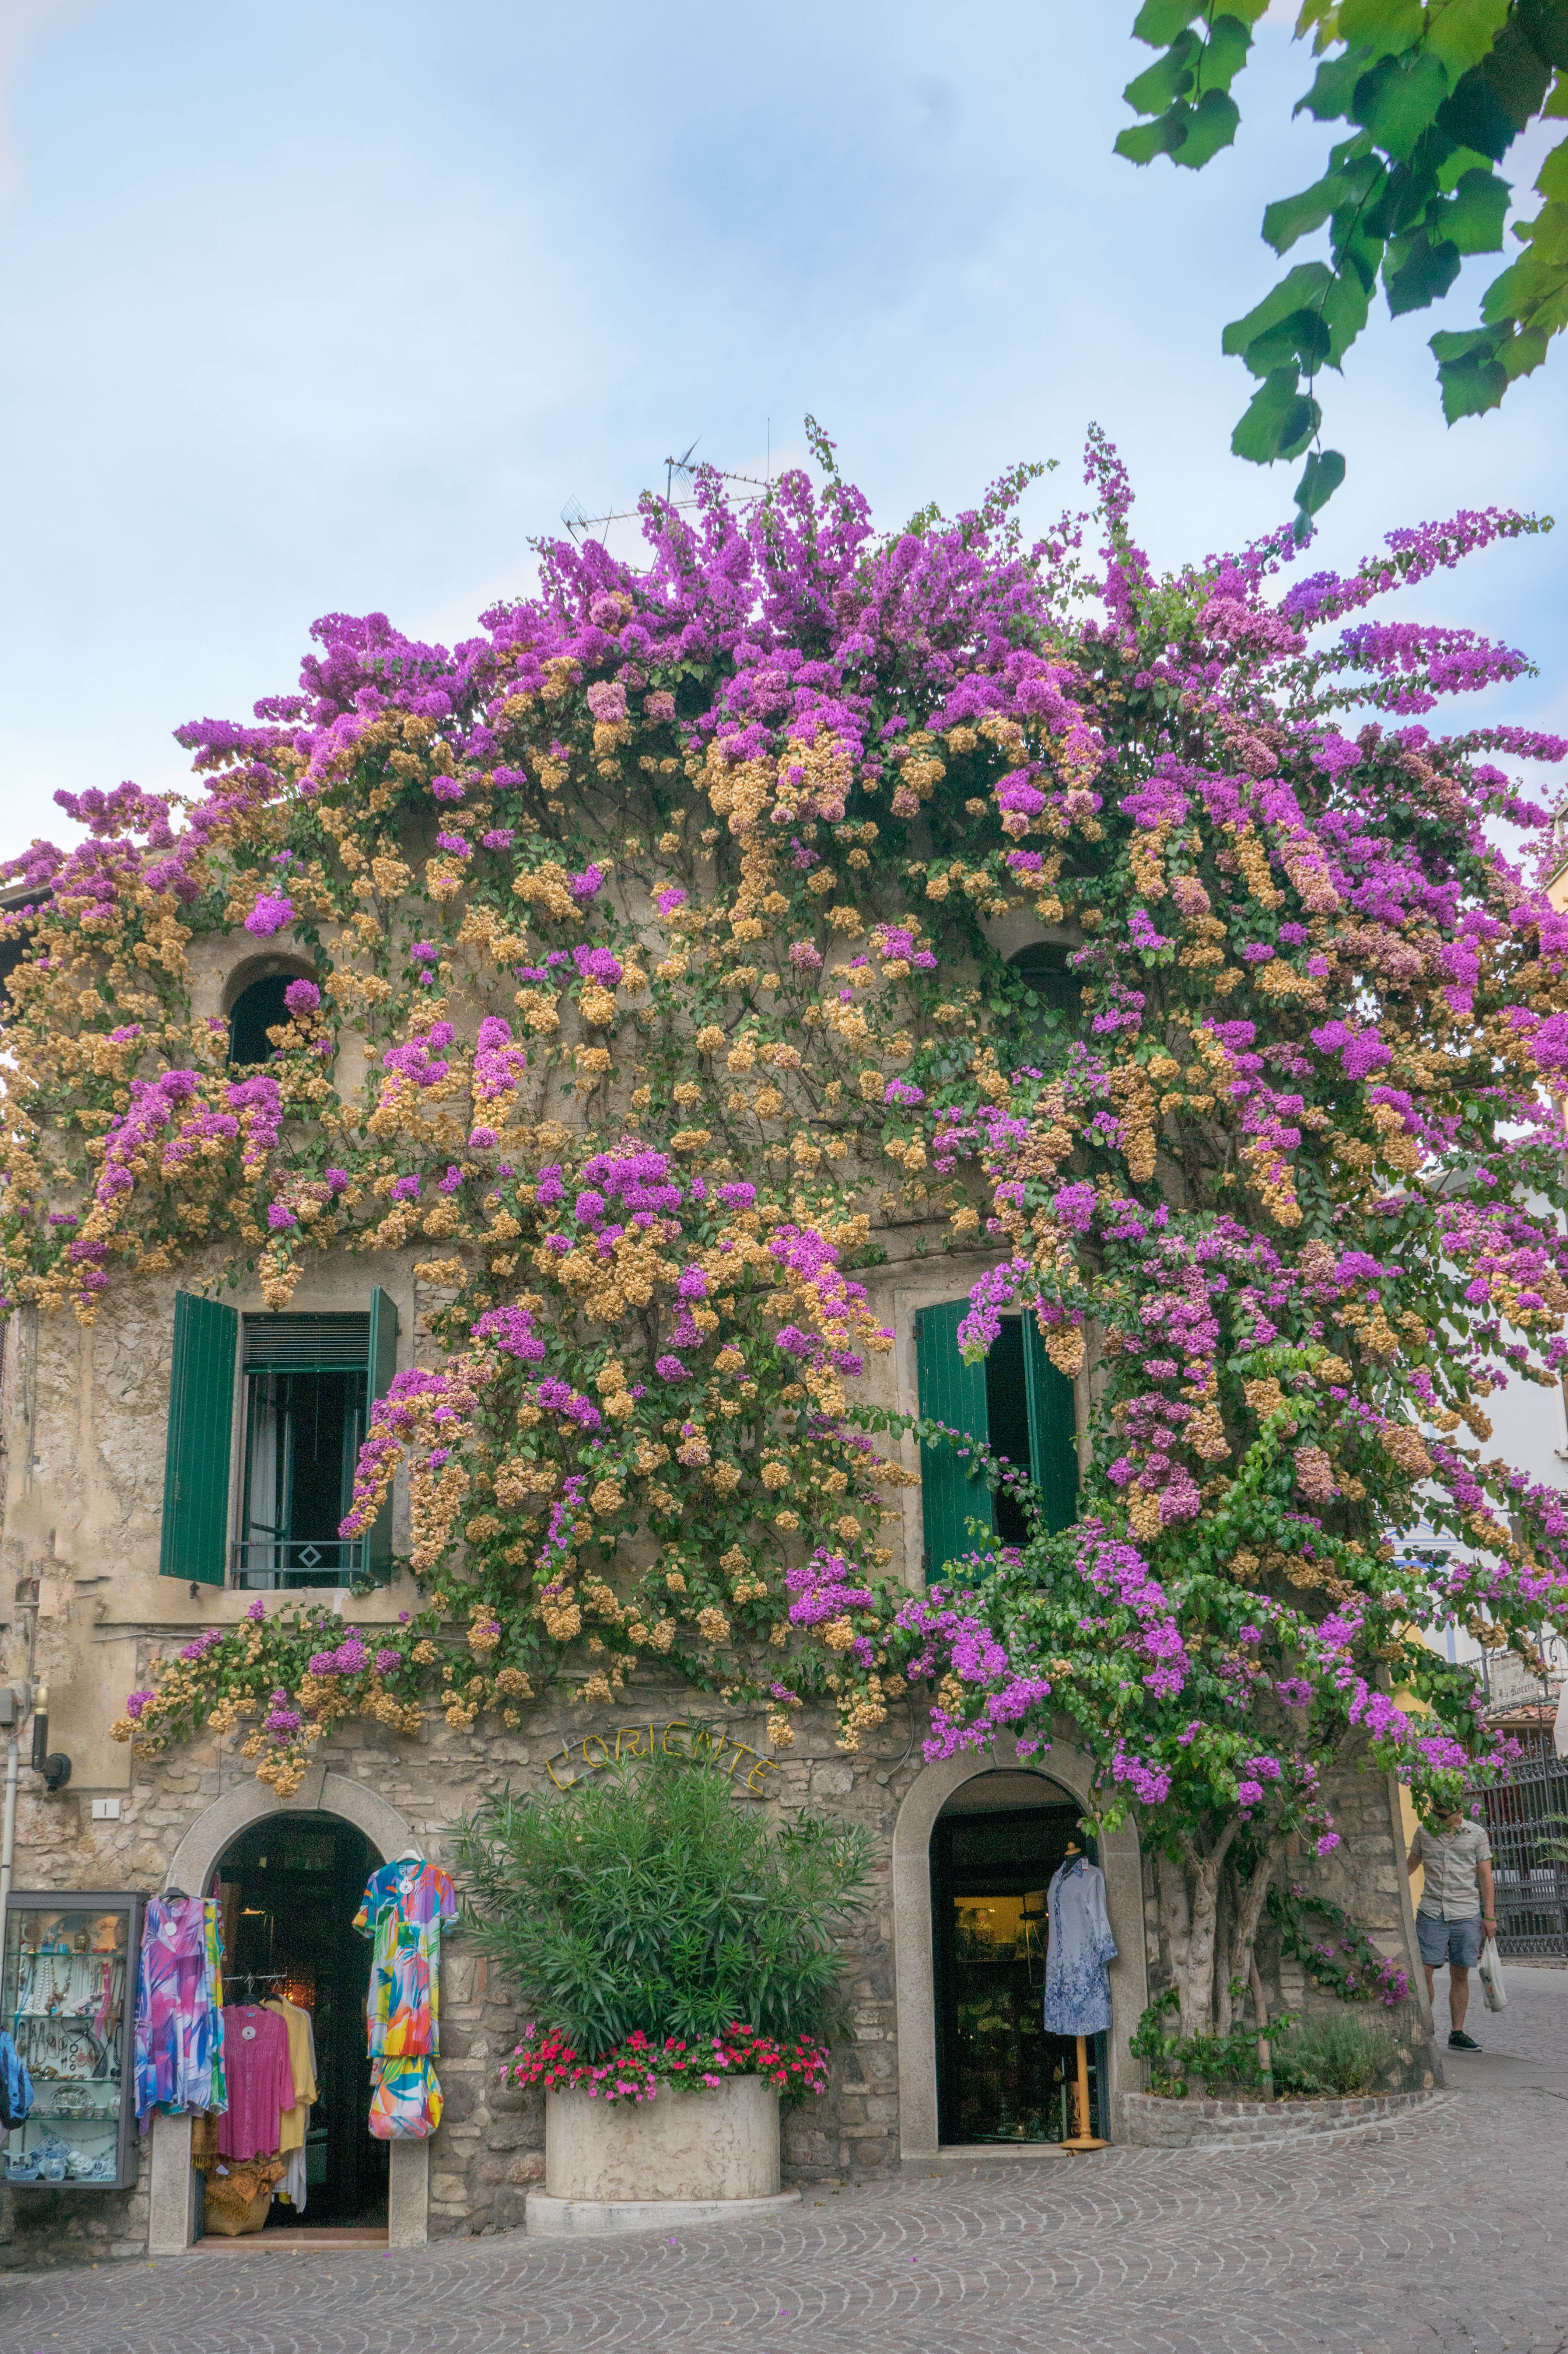
tree, outdoor, blossom, architecture, plant, street, flower, view, building, city, summer, vacation, village, europe, scenery, italy, botany, garden, tourism, flora, flowers, medieval, shrub, famous, estate, italian, destination, neighbourhood, flowering plant, lake garda, sirmione, woody plant, land plant